B-type asteroid

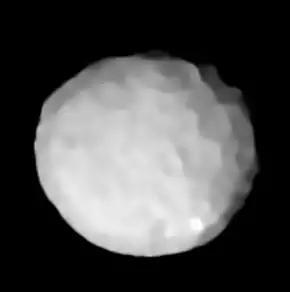
Pallas, the largest B-type asteroid

Asteroid 101955 Bennu is a B-type asteroid which is the target of the OSIRIS-REx mission. The mission seeks to characterize the asteroid by mapping the surface, studying the Yarkovsky effect, and retrieving a sample of the asteroid to return in 2023. The spacecraft was launched in 2016 and has been at Bennu since December 2018.